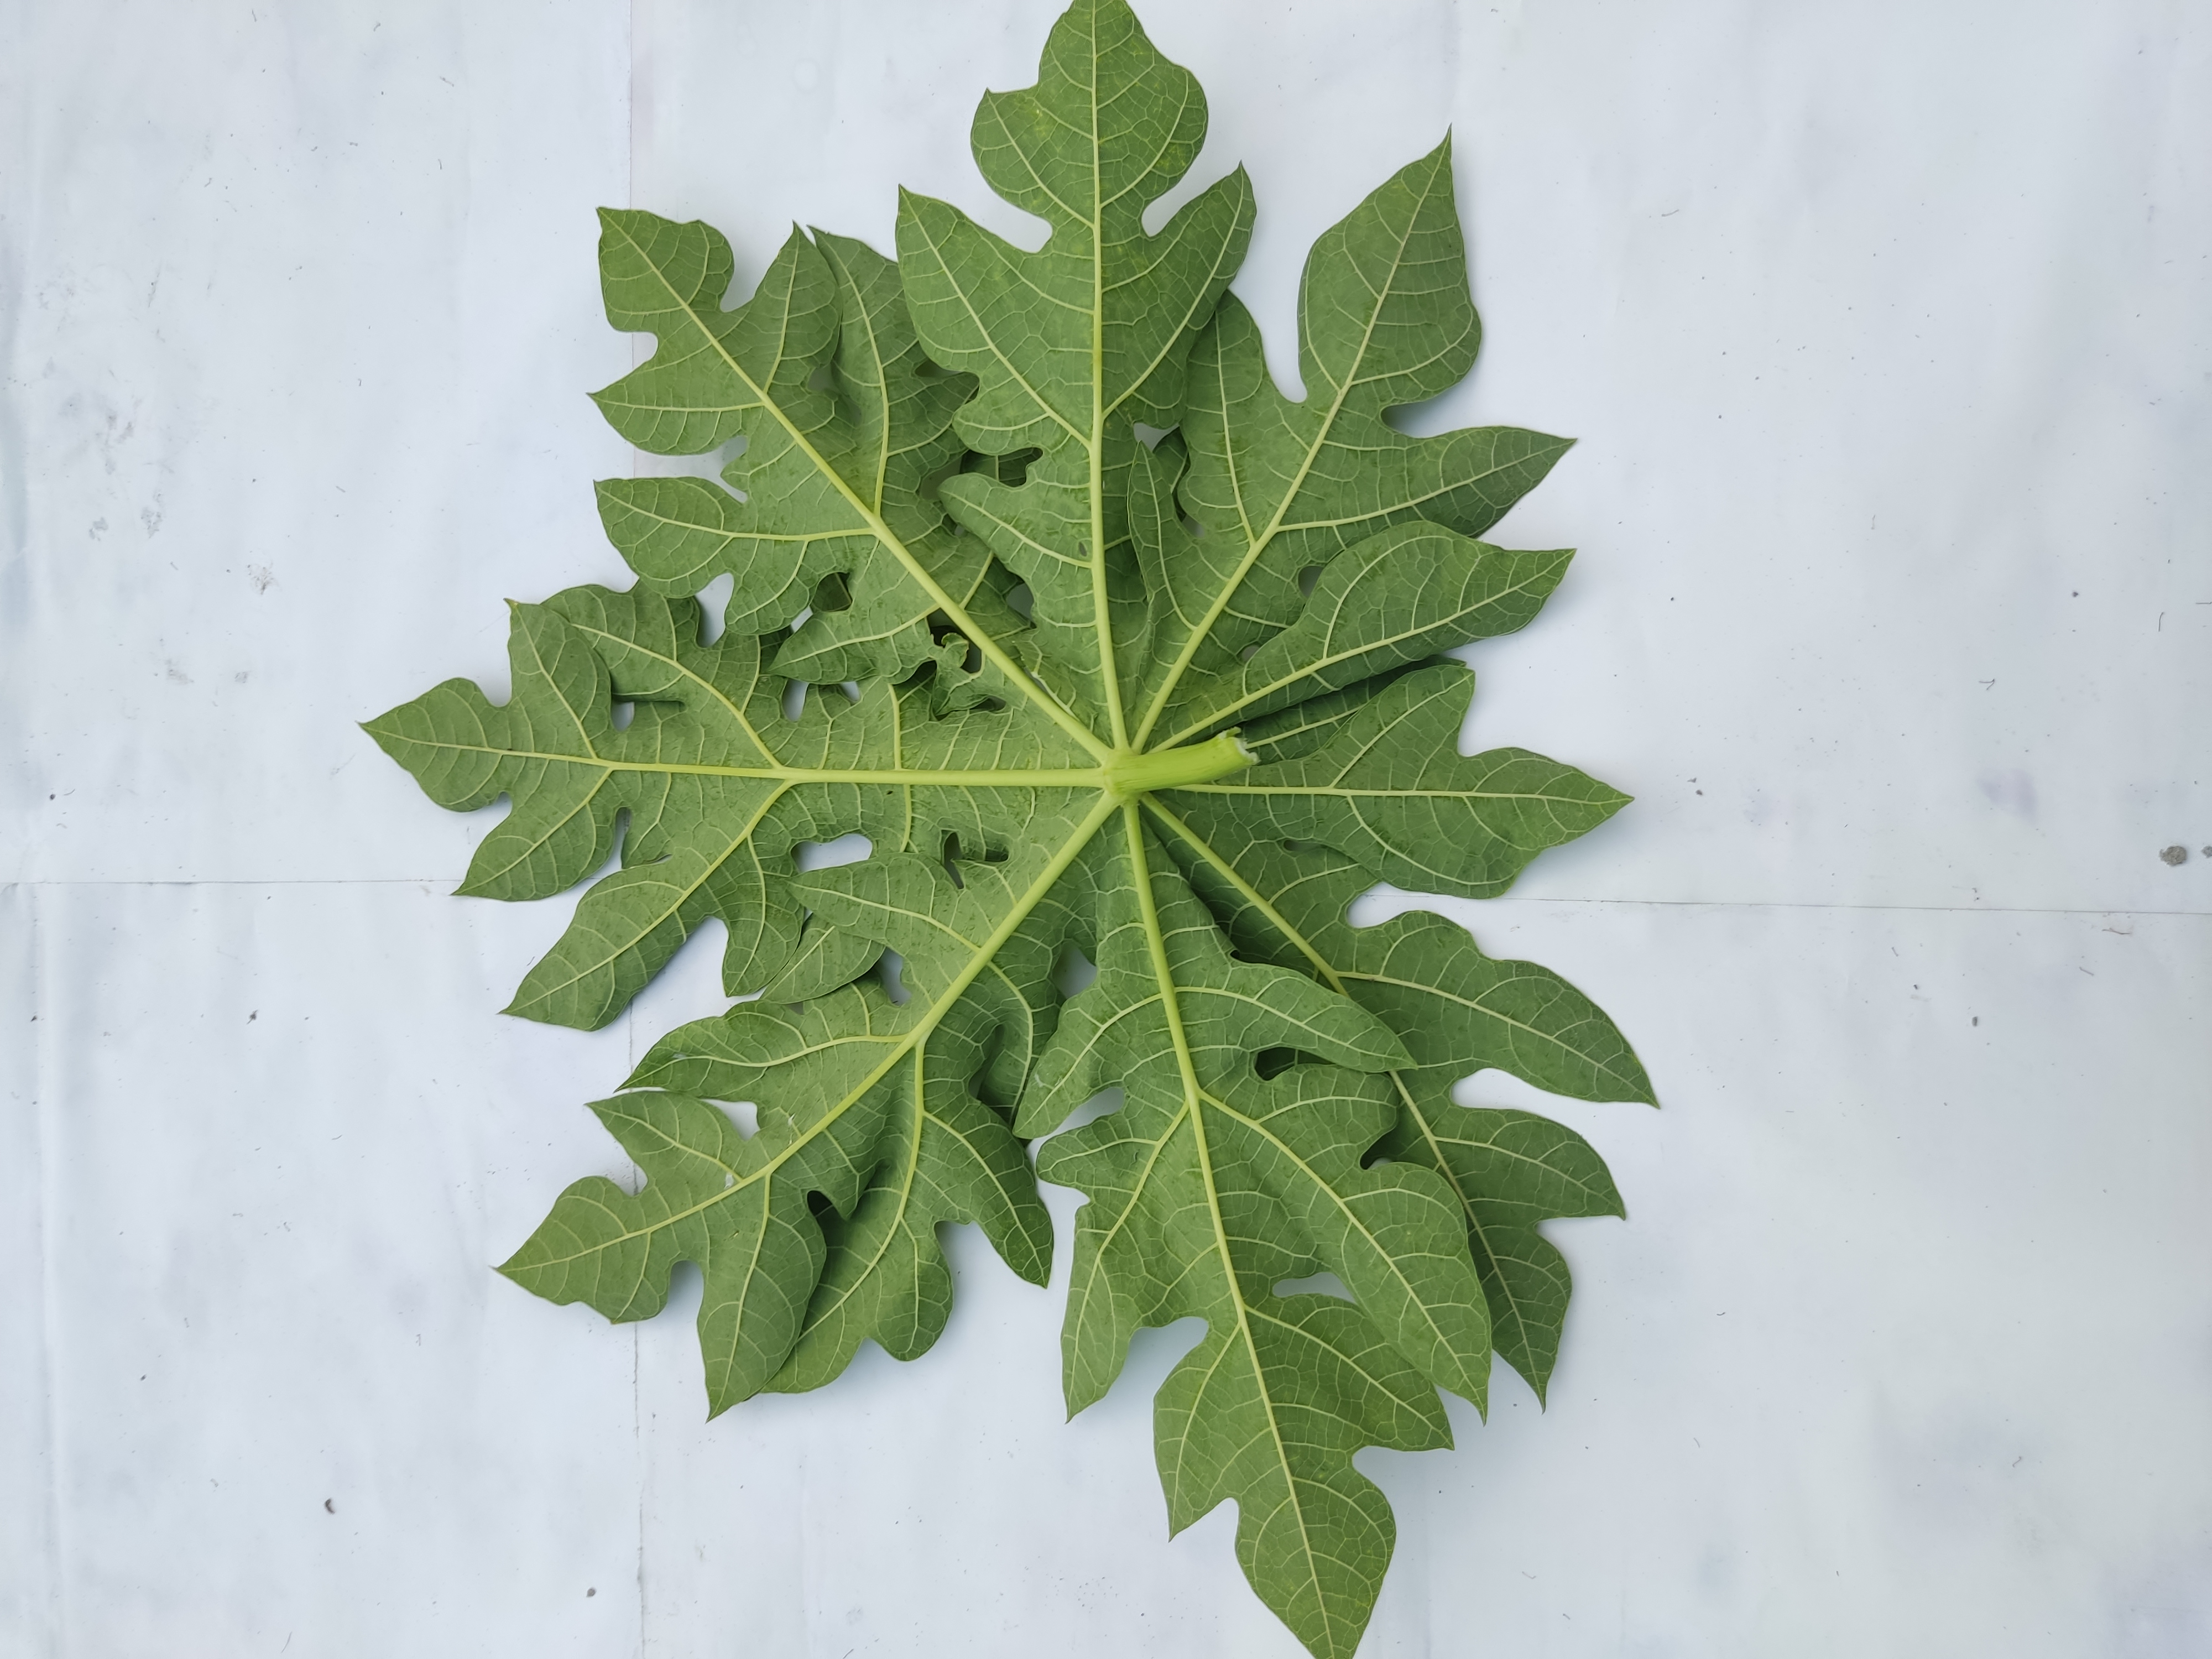
Label: Mosaic